Kym Mazelle

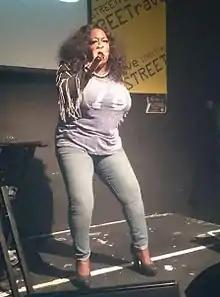
Mazelle in 2014

Kym Mazelle (born Kymberly Grigsby; August 10, 1960) is an American singer. She is regarded as a pioneer of house music in the United Kingdom and Europe. Her music combines R&B, soul, funk, house music, dance, and pop. She is credited as "The First Lady of House Music".